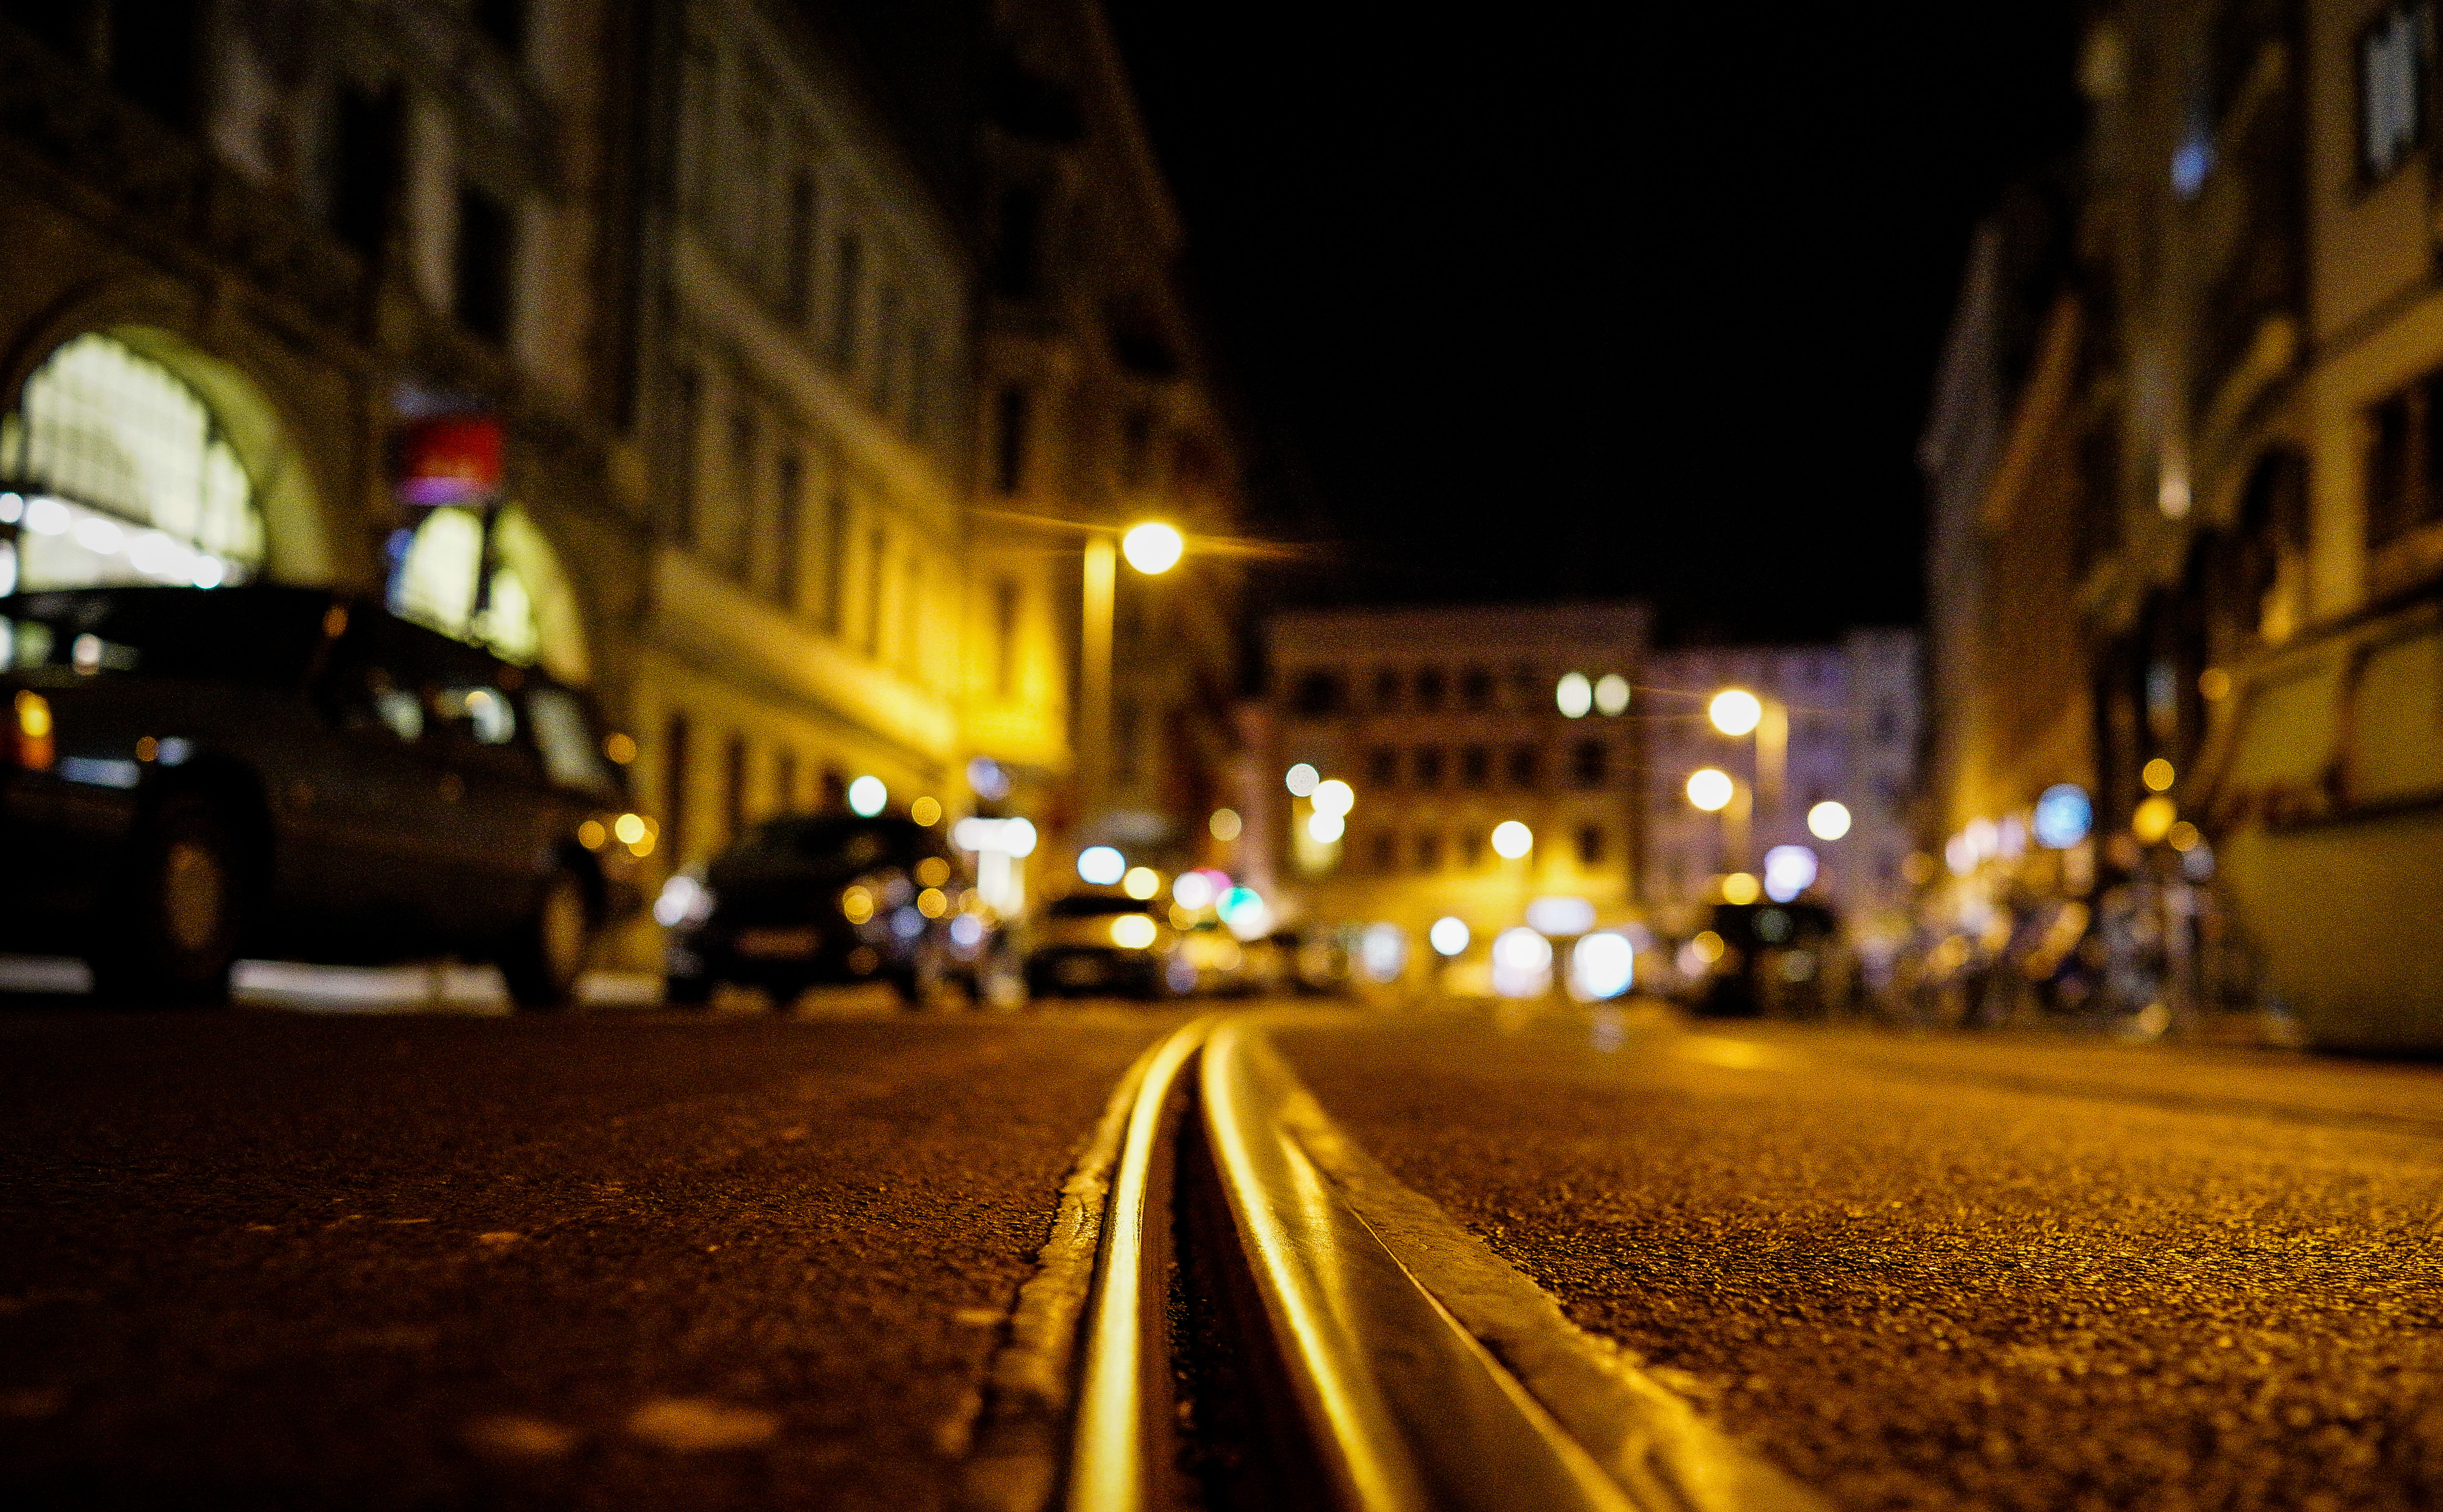
light, bokeh, road, street, night, city, urban, cityscape, dusk, evening, darkness, lane, lighting, life, cool image, lovely, infrastructure, stadt, germany, deutschland, berlin, mitte, heritage, i, coty, metrople, urban area, human settlement